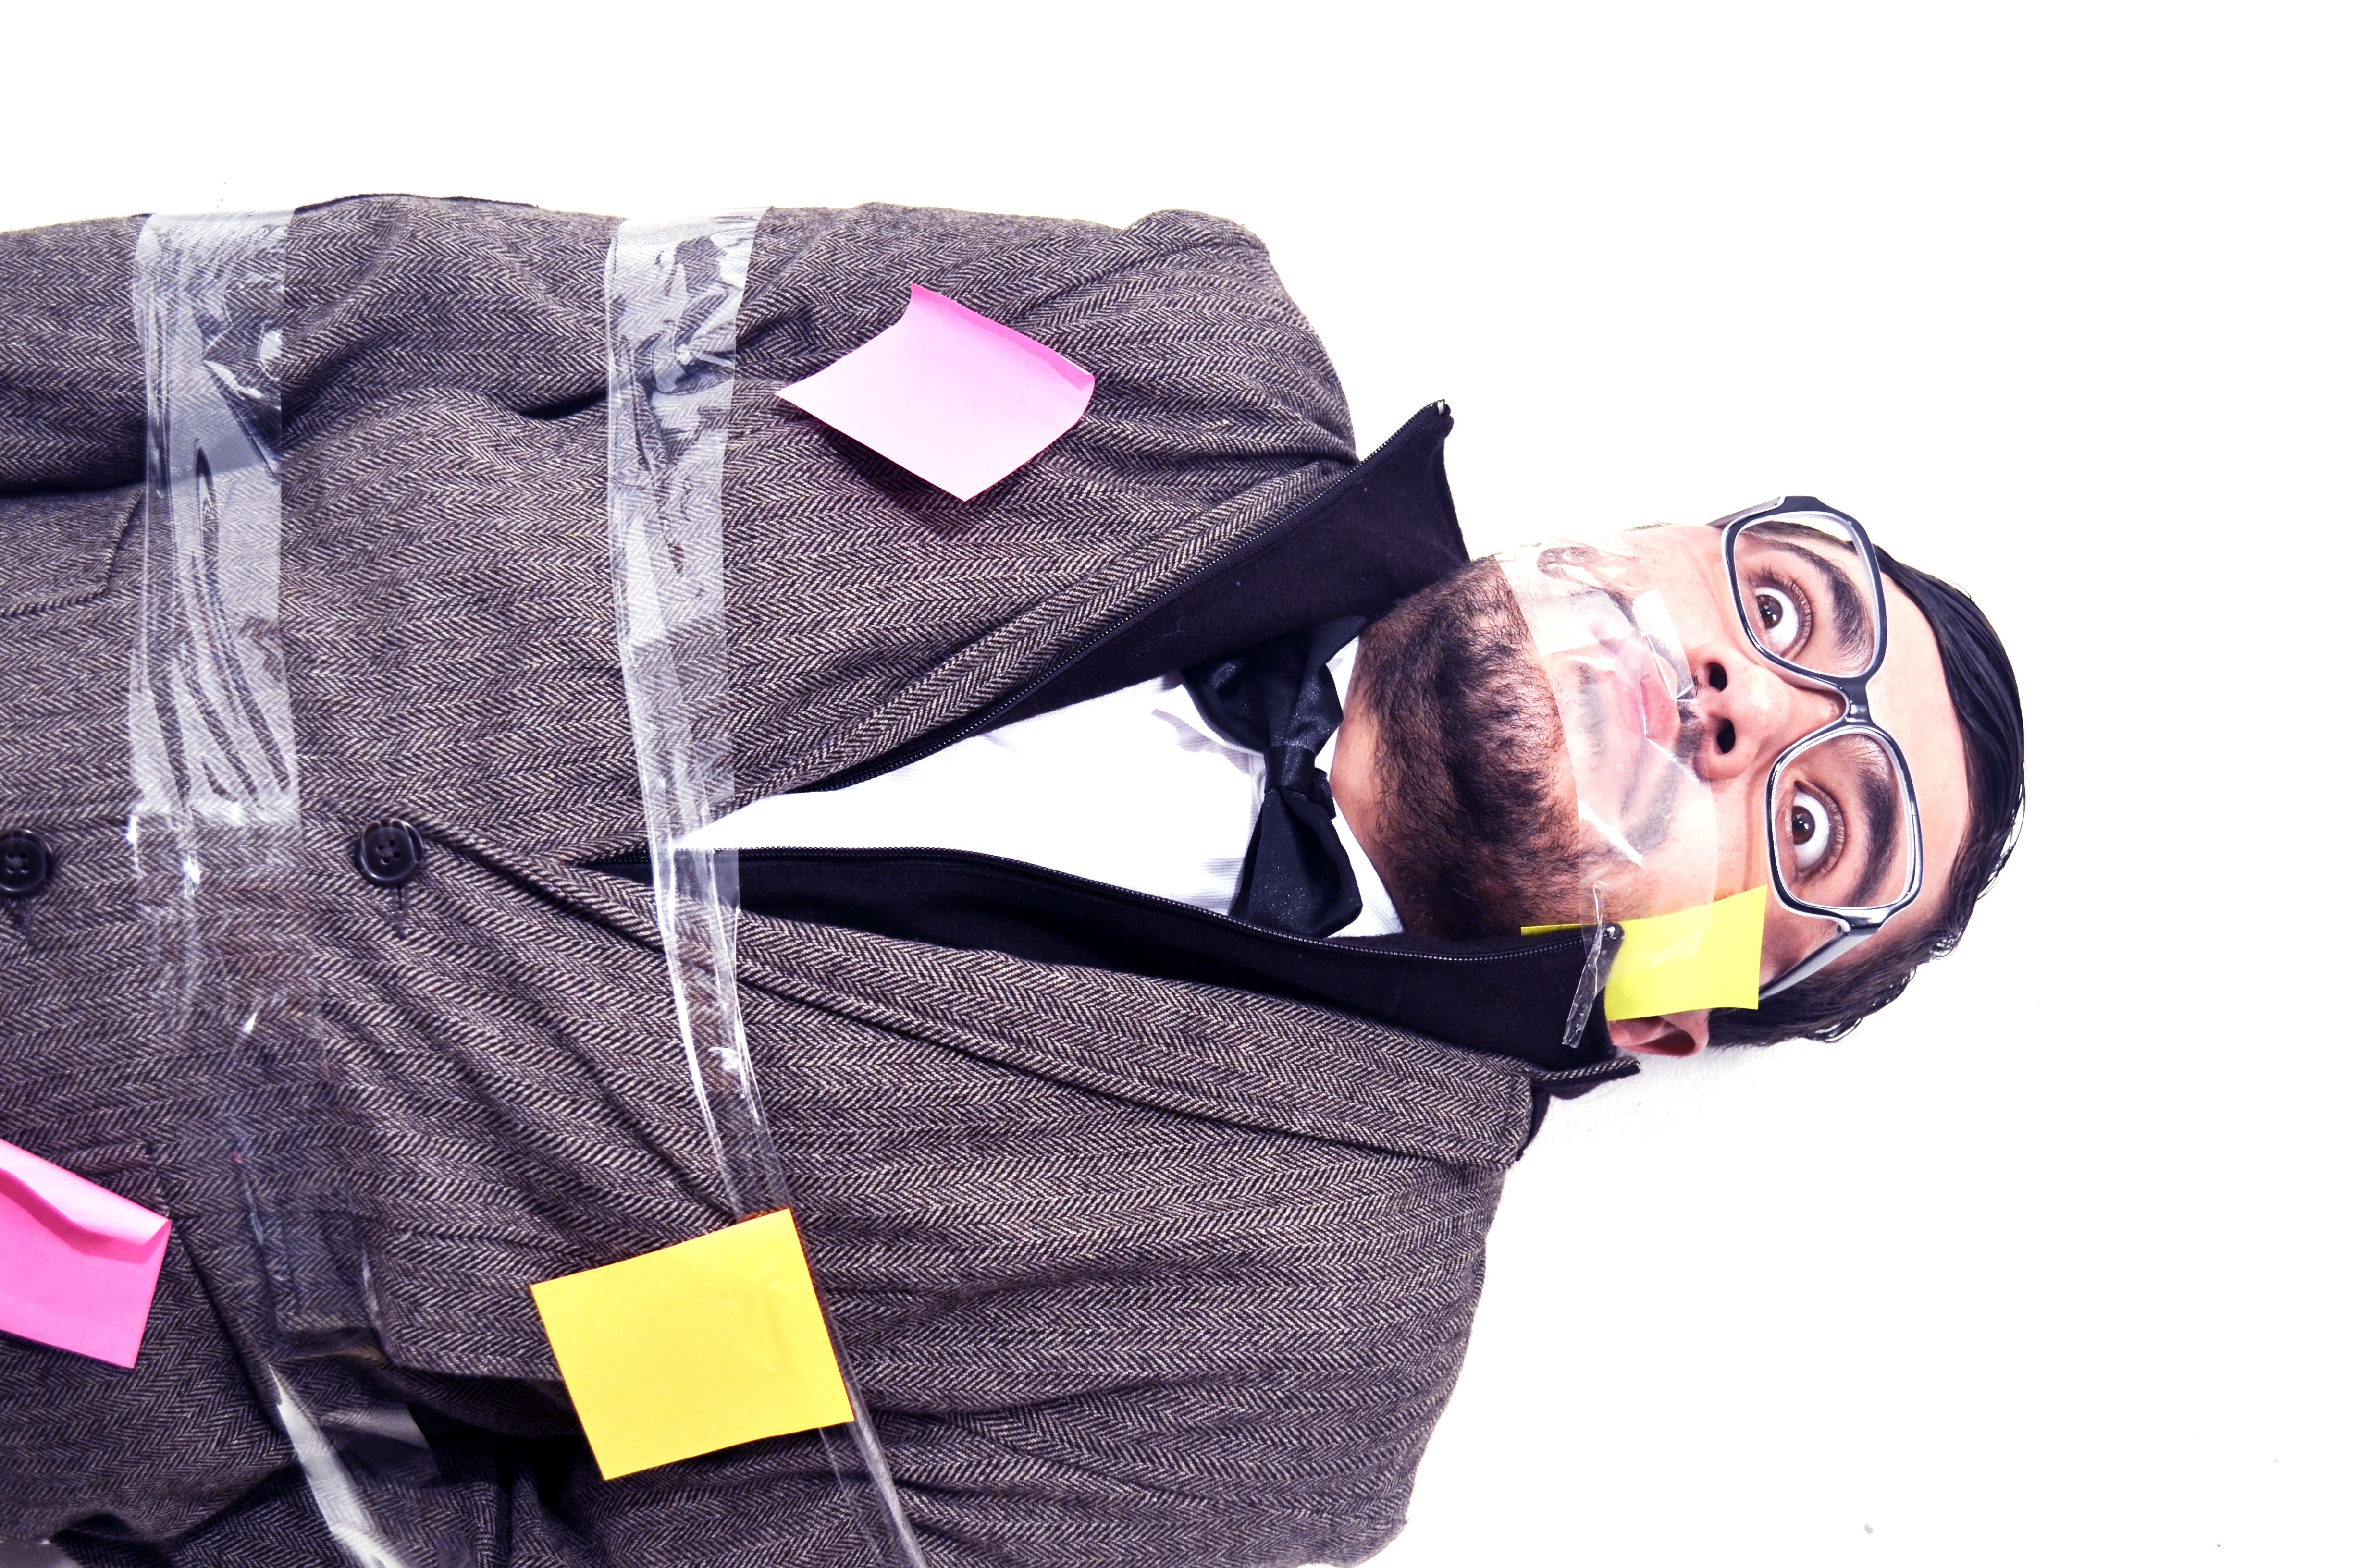
tie, bag, arm, handbag, product, lying down, fear, women, university, school, scottish, car seat, professor, disorder, paly, scotch tape, bad girls, hostageteacher